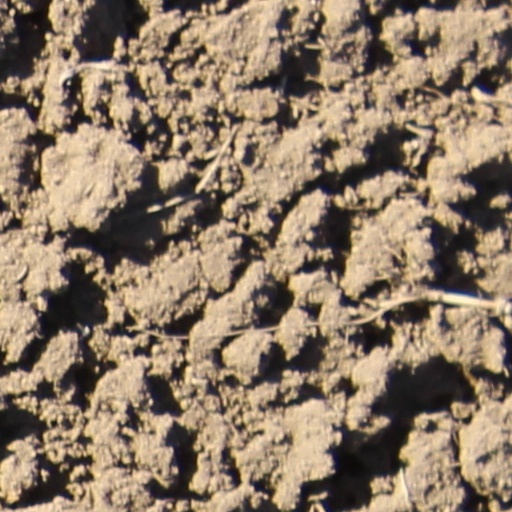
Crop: wheat